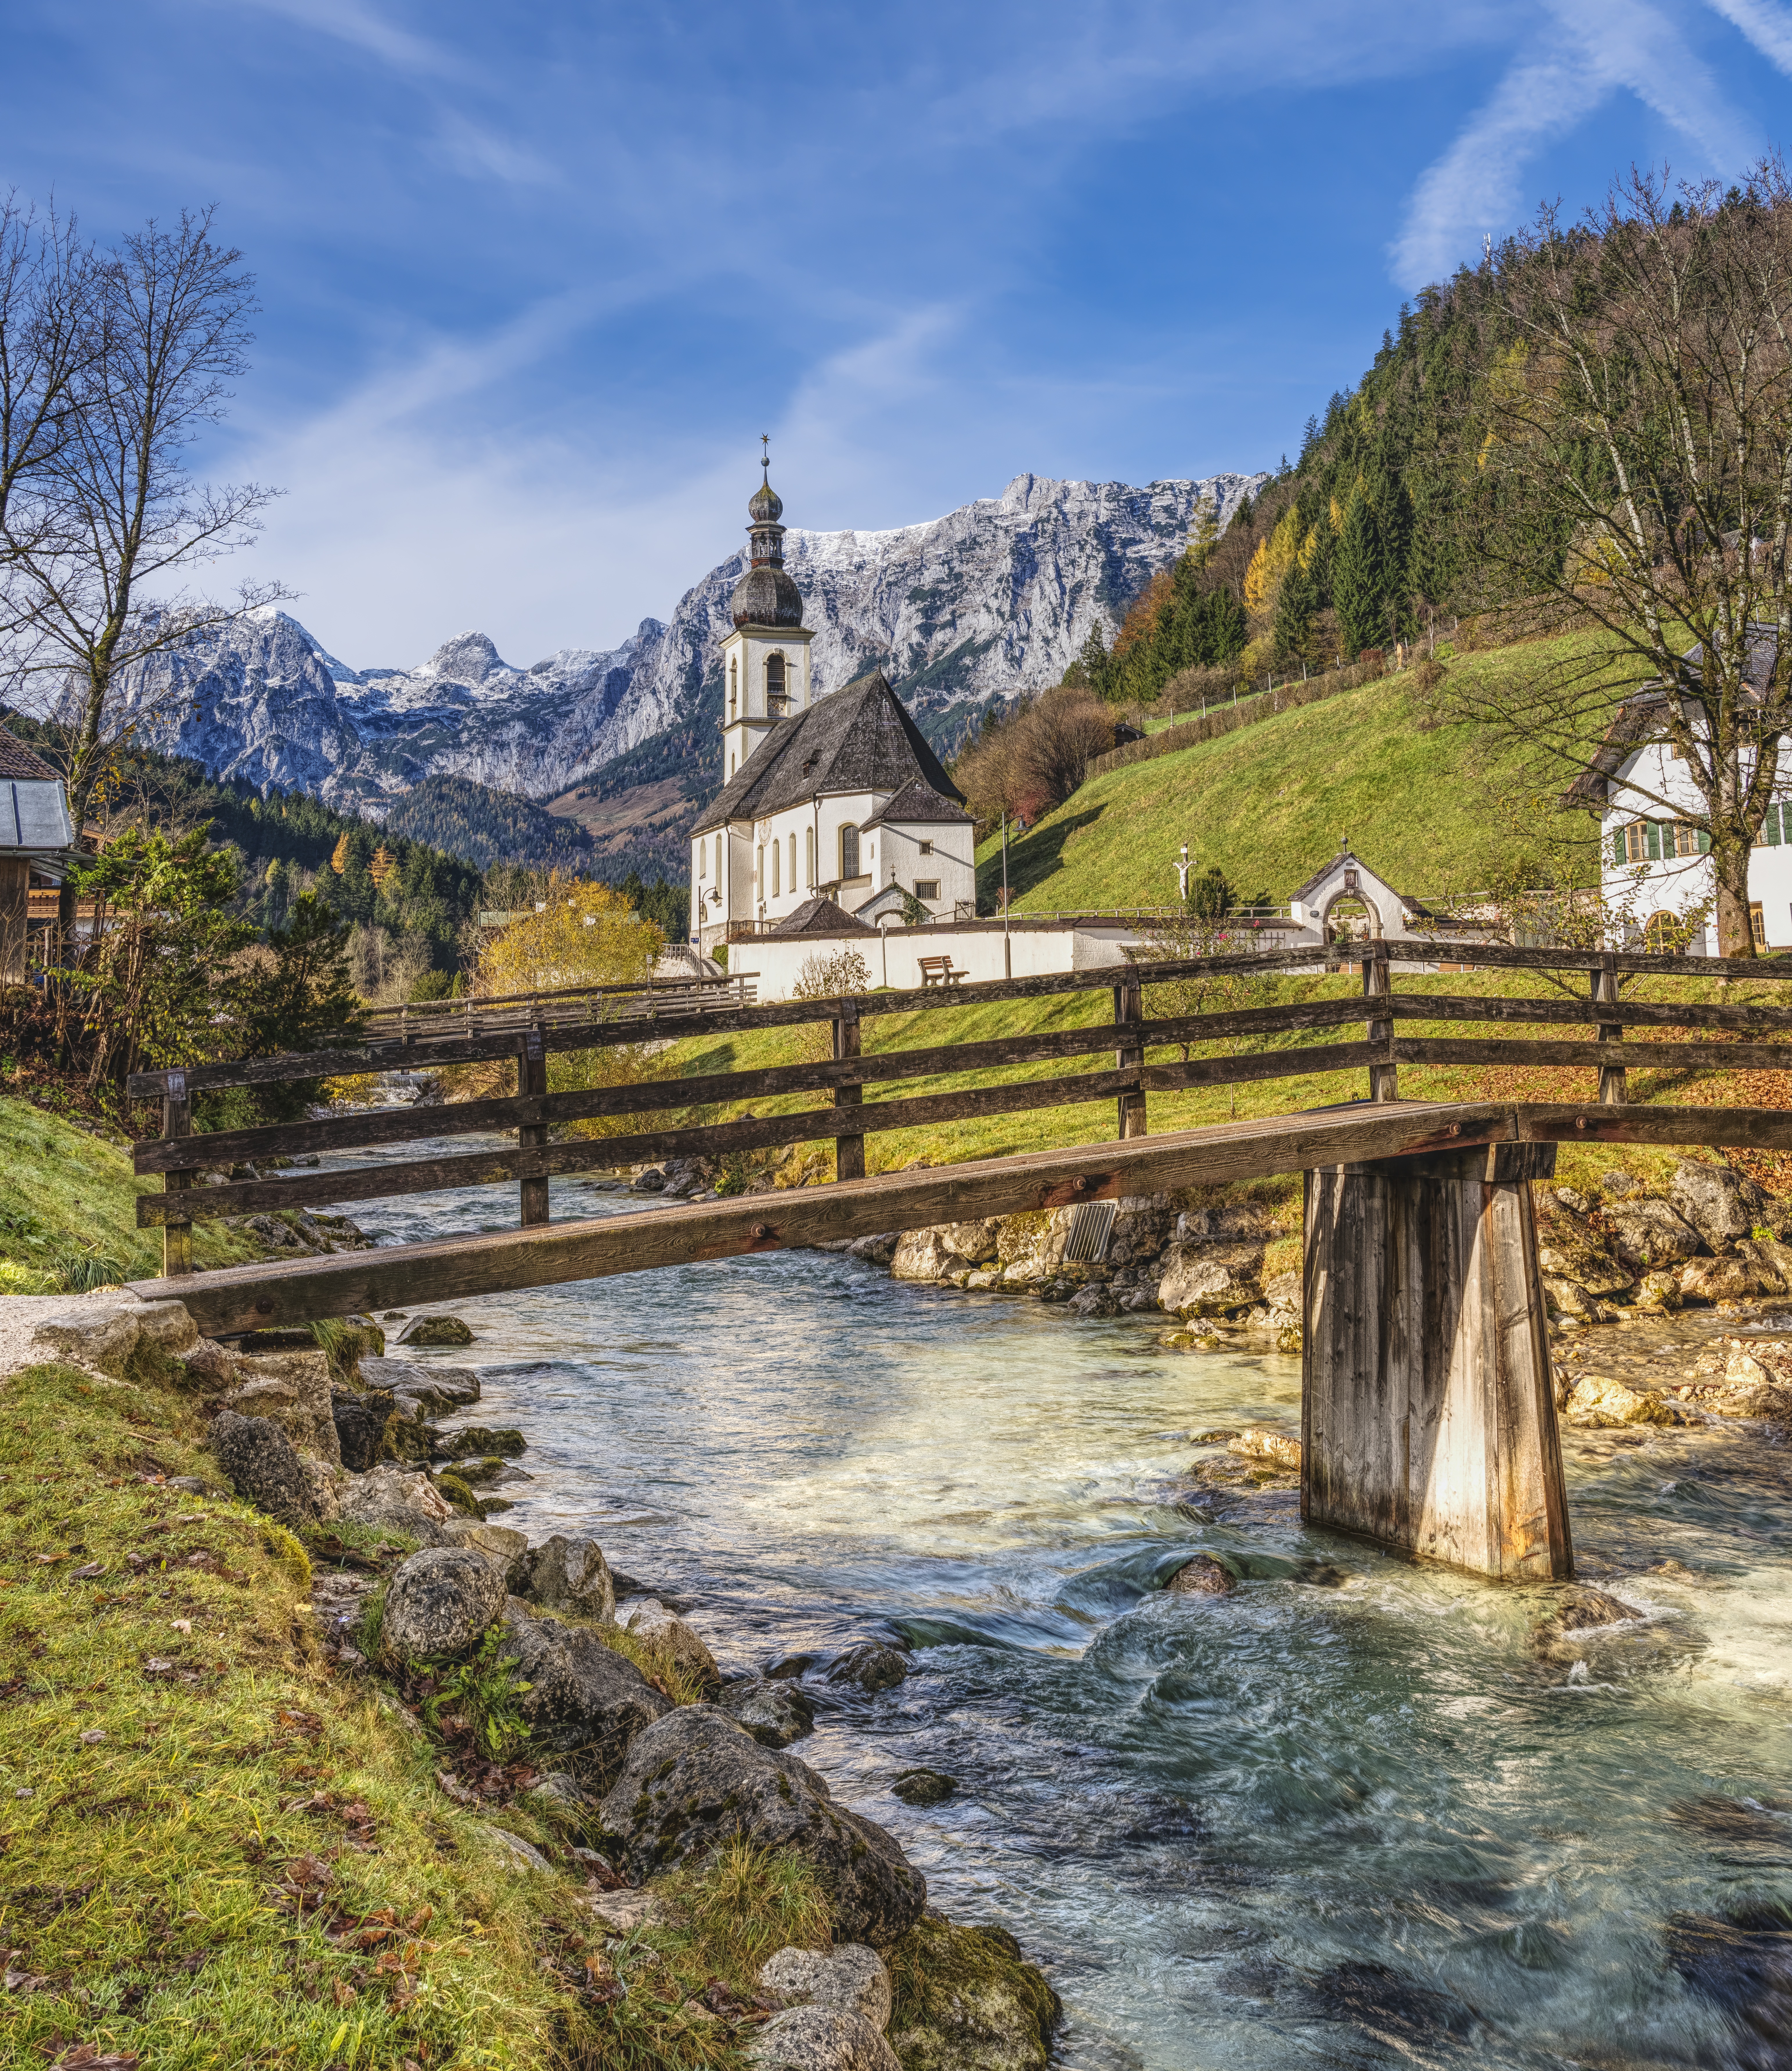
nature, mountainous landforms, mountain, wilderness, sky, water, reflection, river, tree, watercourse, highland, mount scenery, mountain range, alps, landscape, national park, bank, tourist attraction, plant, fluvial landforms of streams, cloud, village, stream, reservoir, lake, fell